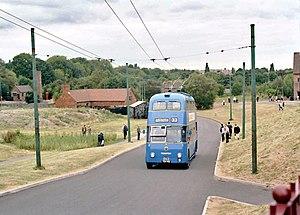
Les bus guidés sont des bus dirigés partiellement ou tout au long de l'itinéraire par des moyens externes, généralement en site propre. Les voies sont généralement parallèles à une route existante, excluent tout autre trafic et permettent ainsi d'alléger des axes lourdement utilisés pendant les heures de pointe.
Ci-après la liste de trolleybus au Royaume-Uni. Il n'y a plus aucun trolleybus en circulation sur le territoire britannique depuis le 26 mars 1972. Le dernier réseau étant retiré à Bradford.